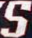
Number: 5